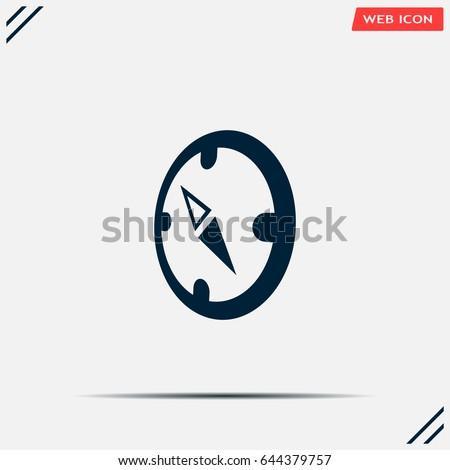
compass icon in the flat style .